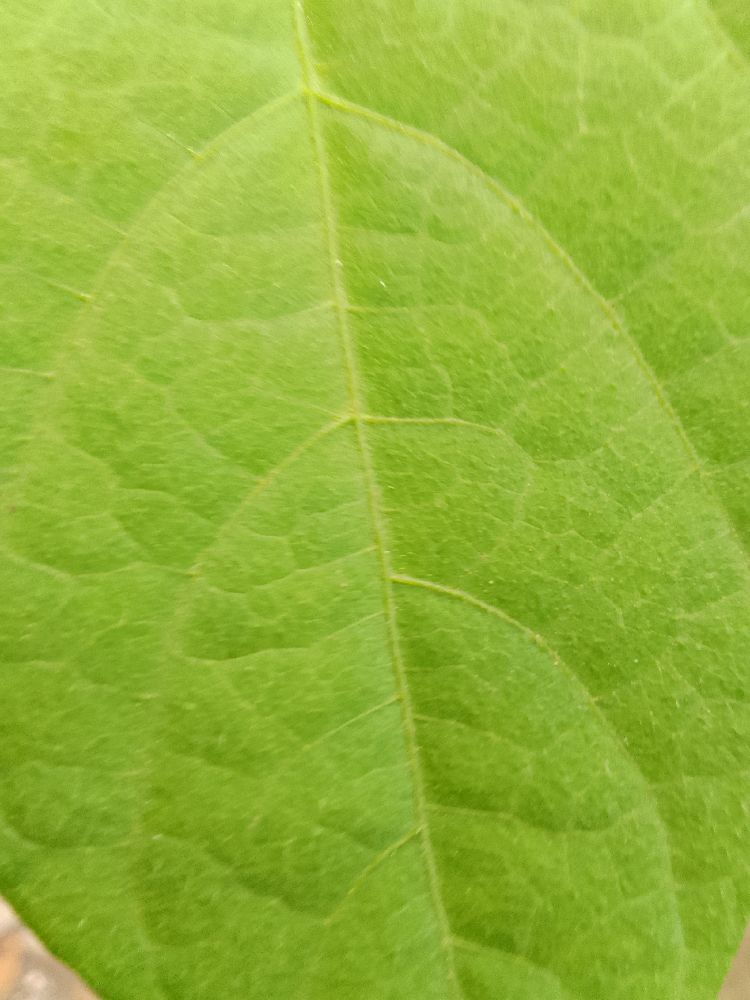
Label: healthy